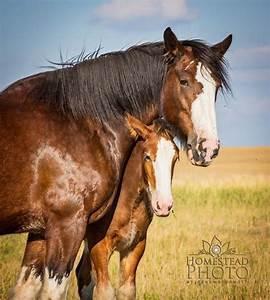
horse